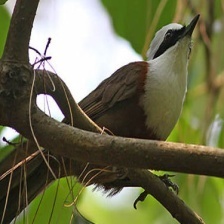
Species: SAMATRAN THRUSH
Scientific name: MYOPHONUS CASTANEUS